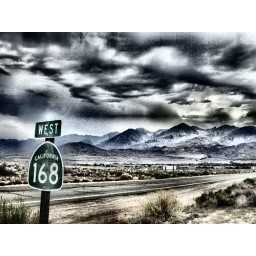
North of Death Vallley on one of the West's best motorcycle roads (it's known as Highway 266 in Nevada.)